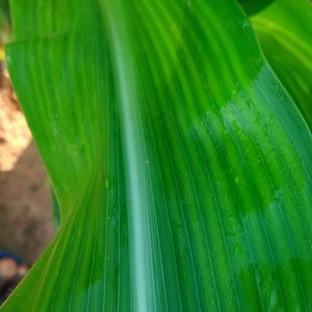
Crop: Maize
Condition: stripe-d